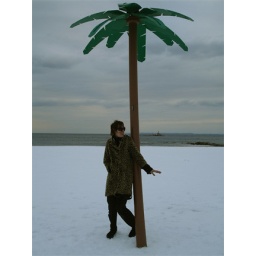
Dan Drogynous at the beach under the palm tree